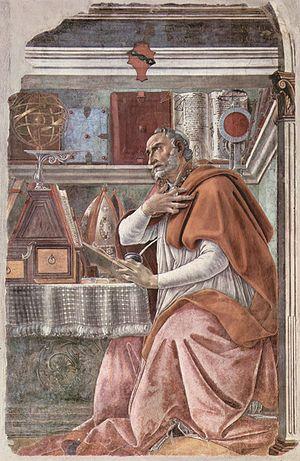
La métaphysique analytique est une branche de la philosophie analytique qui se propose d'étudier le monde, les choses ou les processus en tant qu'ils existent indépendamment de l’expérience sensible que nous en avons, ou de la représentation que nous nous en faisons. Son origine récente, que l'on peut approximativement situer au milieu du XXᵉ siècle, est associée à une renaissance des questions ontologiques et métaphysiques au sein de la philosophie analytique, après son « tournant linguistique ». On parle ainsi parfois de tournant ontologique pour caractériser cette renaissance, qui correspond moins à un rejet des perspectives philosophiques et analytiques sur le langage et l'esprit qu'à une réapparition de questions portant sur la structure du monde, la nature et le nombre des abstractions dont on peut supposer l'existence, la nature de l'esprit et de son interaction avec le monde, ainsi que sur d'autres sujets philosophiques traditionnels concernant la réalité.
Jean-Jacques Rousseau, né le 28 juin 1712 à Genève et mort le 2 juillet 1778 à Ermenonville, est un écrivain, philosophe et musicien genevois francophone. Orphelin de mère très jeune, sa vie est marquée par l'errance. Si ses livres et lettres connaissent à partir de 1749 un fort succès, ils lui valent aussi des conflits avec l'Église catholique et Genève qui l'obligent à changer souvent de résidence et alimentent son sentiment de persécution. Après sa mort, son corps est transféré au Panthéon de Paris en 1794.
Le péché originel, ou péché ancestral pour les orthodoxes, est une doctrine de la théologie chrétienne qui décrit l'état dégradé de l'humanité depuis la Chute, c'est-à-dire la désobéissance d'Adam et Ève, premiers êtres humains créés par Dieu qui, selon le Livre de la Genèse, mangent le fruit défendu de l'arbre de la connaissance du bien et du mal. Selon la doctrine chrétienne, la nature humaine a été blessée ou corrompue par cette faute originelle et tout être humain connaît depuis lors une tendance à commettre le mal. Ce qu'on appelle parfois « péché de nos premiers parents » a aussi inspiré les gens de lettres et les artistes au cours des siècles.
Cet article présente la liste des édifices augustins en Belgique, actifs ou ayant existé sur le territoire actuel de la Belgique. Il s'agit des établissements de chanoines réguliers ou de chanoinesses régulières, c'est-à-dire des monastères, abbayes, prieurés et couvents suivant la règle de saint Augustin, à l'exclusion des Prémontrés, des Croisiers, des Antonins, de l'ordre de Notre-Dame du Mont-Carmel et de Saint-Lazare et des Teutoniques. La présente liste inclut également les couvents en Belgique où des clercs suivent cette même règle de saint Augustin.
Nicolas Malebranche, né à Paris le 6 août 1638 où il est mort le 13 octobre 1715, est un philosophe, prêtre oratorien et théologien français. Dans son œuvre, il est amené à synthétiser la pensée de saint Augustin et celle de René Descartes. Il y développe également une pensée profondément originale, d'une grande unité conceptuelle, qui intègre les nouvelles sciences de l'époque tout en se voulant conforme aux dogmes du christianisme. Par son esprit à la fois innovant et synthétique, il parvient à édifier un système explicatif remarquable qui entend résoudre toutes les questions et tous les problèmes en s'appuyant sur l'idée d'action divine.
La Phénoménologie de la vie religieuse, titre choisi par Martin Heidegger lui-même, correspond au volume 60 de la Gesamtausgabe, l'édition intégrale des œuvres du philosophe. Cet ouvrage regroupe trois séries de textes de la première période d'enseignement du philosophe, couvrant les années 1918-1919 à 1920-1921. Dans l'ordre d'exposition : tout d'abord, un cours intitulé Introduction à la phénoménologie de la religion professé durant le semestre d'hiver 1920-1921 à Fribourg et centré sur les « Épîtres de Saint Paul » ; puis le cours sur Augustin et le néoplatonisme professé au semestre d'été 1921 ; enfin la charpente d'un cours sur les Fondements de la mystique médiévale, élaborations et esquisses en vue d'un cours annoncé pour le semestre d'hiver 1919-1920, mais qui ne fut pas donné. Étienne Pinat dans son compte rendu chez Actu Philosphia souligne le double intérêt de cette étude sur la genèse d'Être et Temps et le rapport de l'auteur au christianisme.
La théologie est un ensemble de champs disciplinaires qui concernent d'une manière ou d'une autre l'idée de Dieu ou de divin.
Le libre arbitre est la faculté qu’aurait l'être humain de se déterminer librement et par lui seul, à agir et à penser, par opposition au déterminisme ou au fatalisme, qui affirment que la volonté serait déterminée dans chacun de ses actes par des « forces » qui l’y nécessitent. « Se déterminer à » ou « être déterminé par » illustrent l’enjeu de l’antinomie du libre arbitre d'un côté et du destin ou de la « nécessité » de l'autre.
La vérité est la correspondance entre une proposition et la réalité à laquelle cette proposition réfère. Cependant cette définition correspondantiste de la vérité n'est pas la seule, il existe de nombreuses définitions du mot et des controverses classiques autour des diverses théories de la vérité.
L'humanisme, terme créé à la fin du XVIIIᵉ siècle et popularisé au début du XIXᵉ siècle, a d'abord et pendant longtemps désigné exclusivement un mouvement culturel, philosophique et artistique prenant naissance au XIVᵉ siècle dans l'Italie de la Renaissance, puis se développant dans le reste de l’Europe. Moment de transition du Moyen Âge aux Temps modernes, ce mouvement est en partie porté par l'esprit de laïcité qui resurgit alors, point de départ d’une crise de confiance profonde qui affecte l'Église catholique.